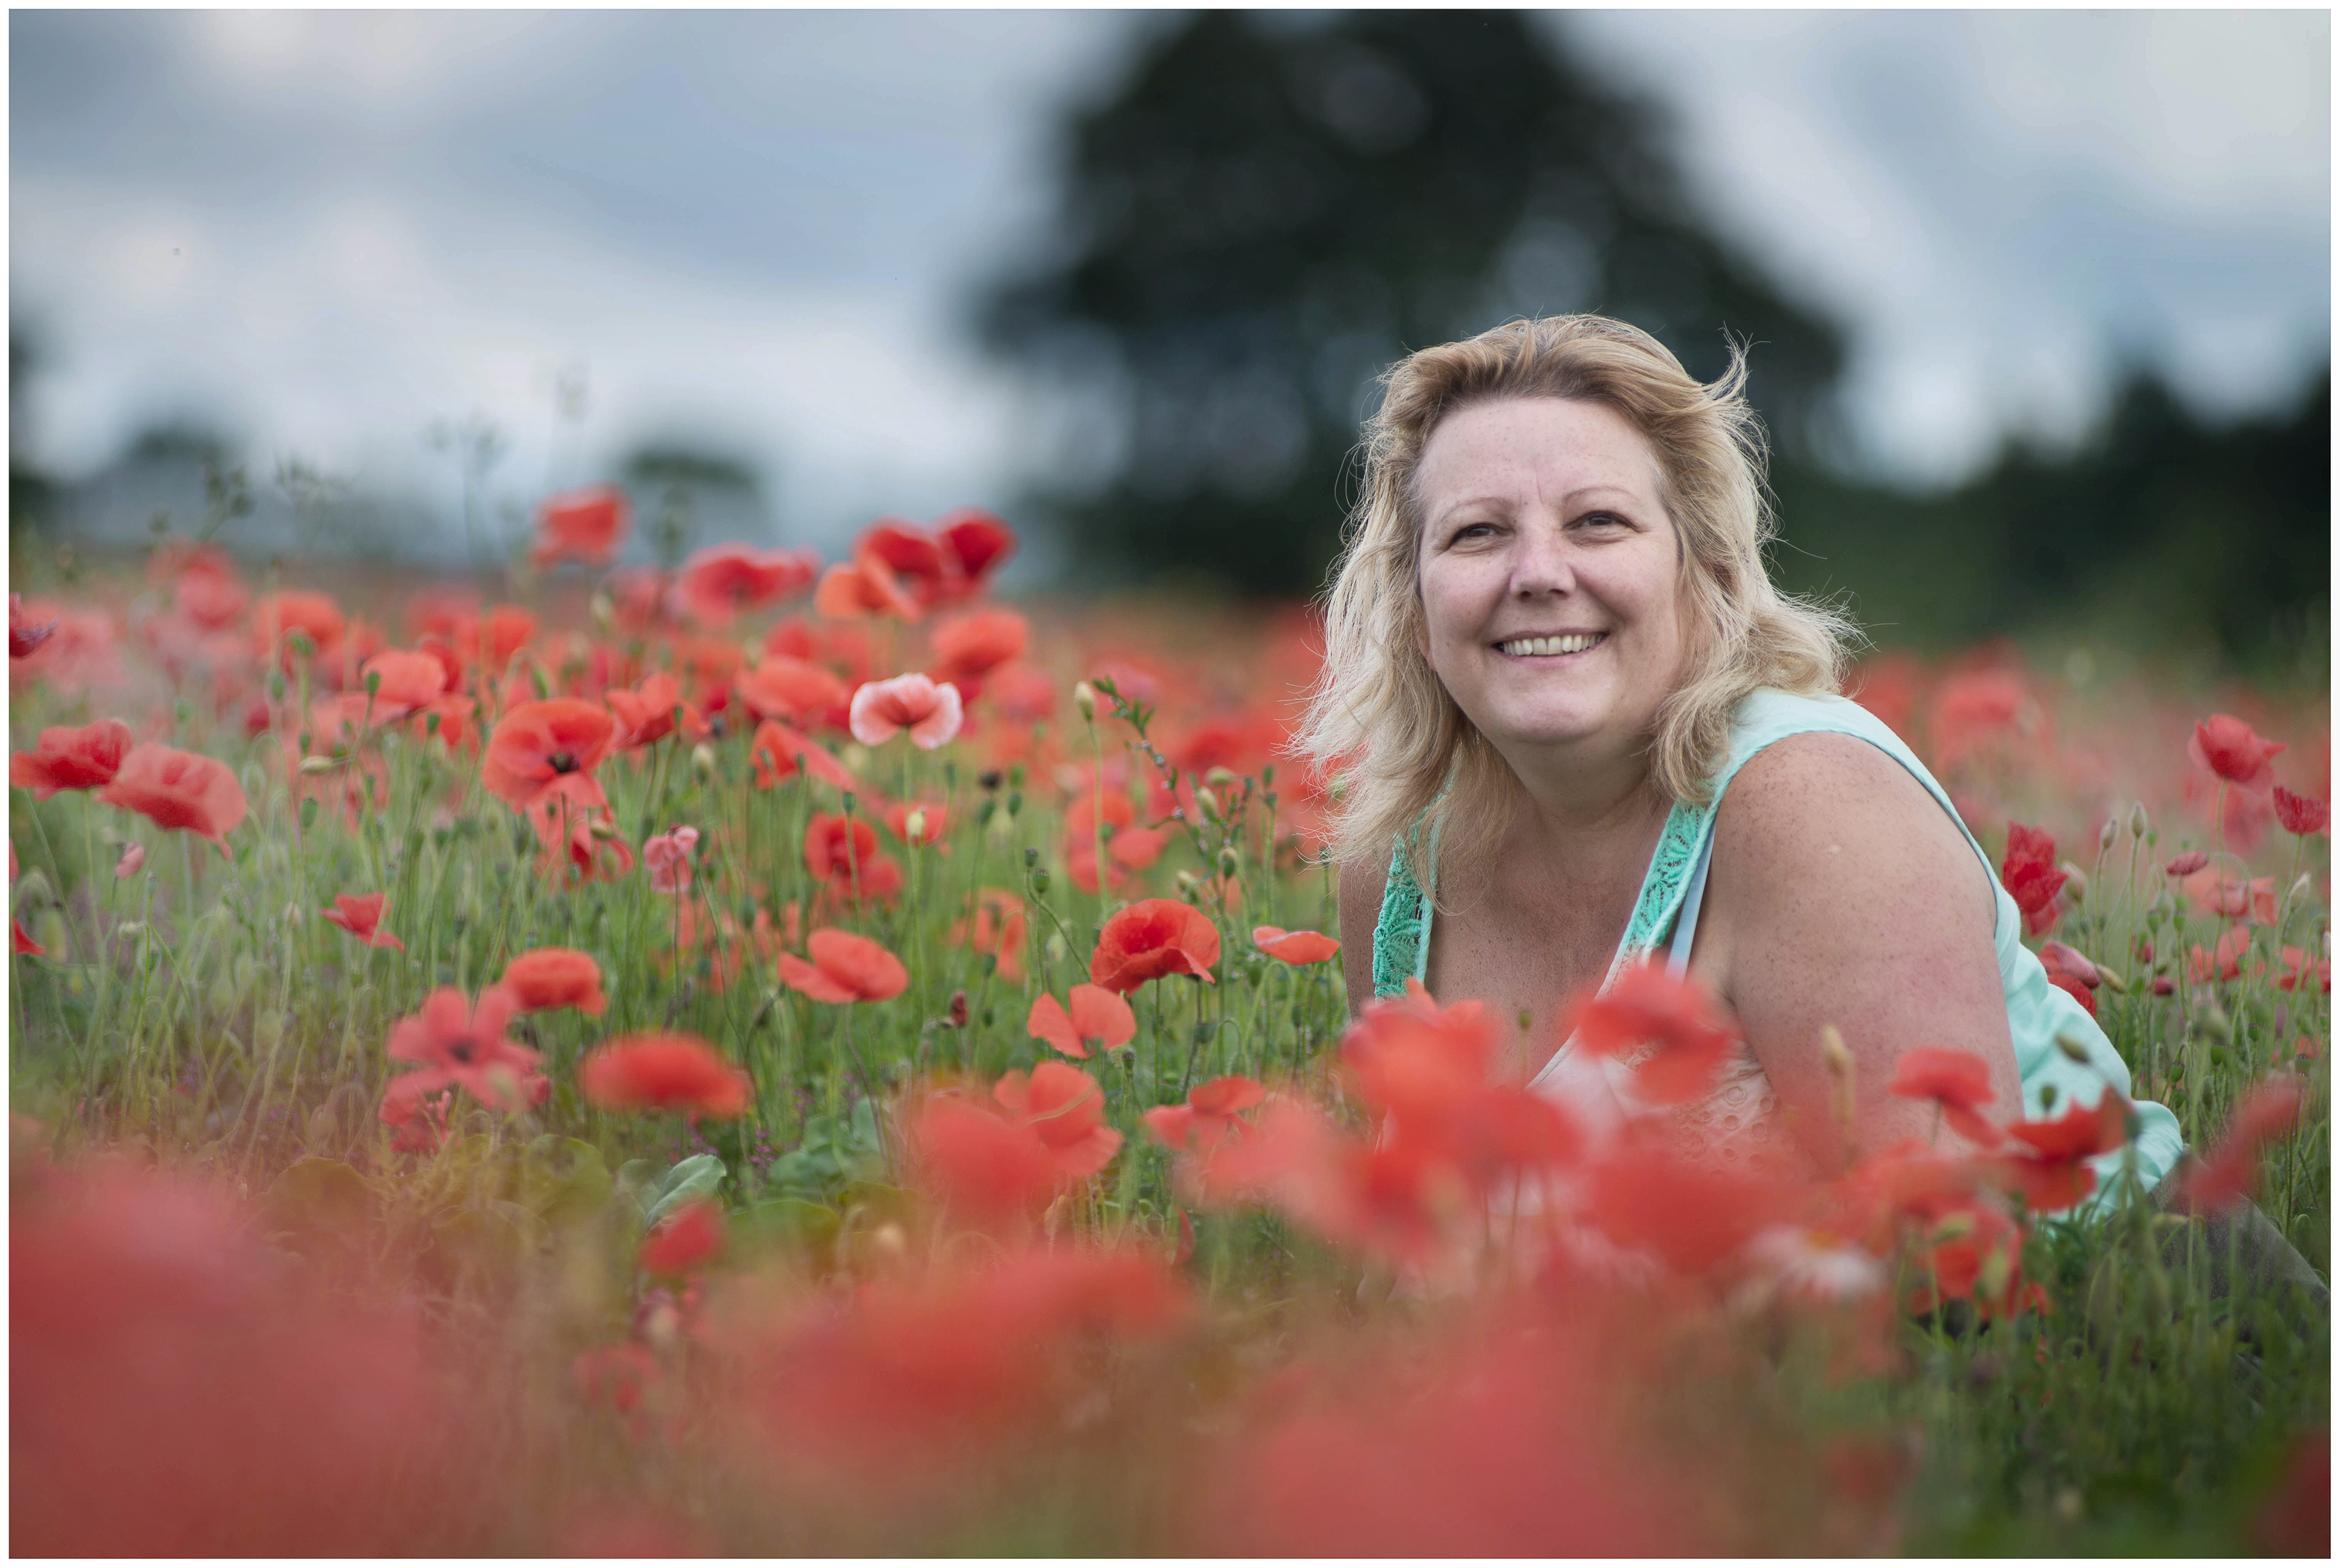
grass, bokeh, plant, girl, field, meadow, flower, green, red, partner, flowers, hare, face, yorkshire, wife, women, wakefield, poppy, poppies, vibrant, blooms, flowering plant, land plant